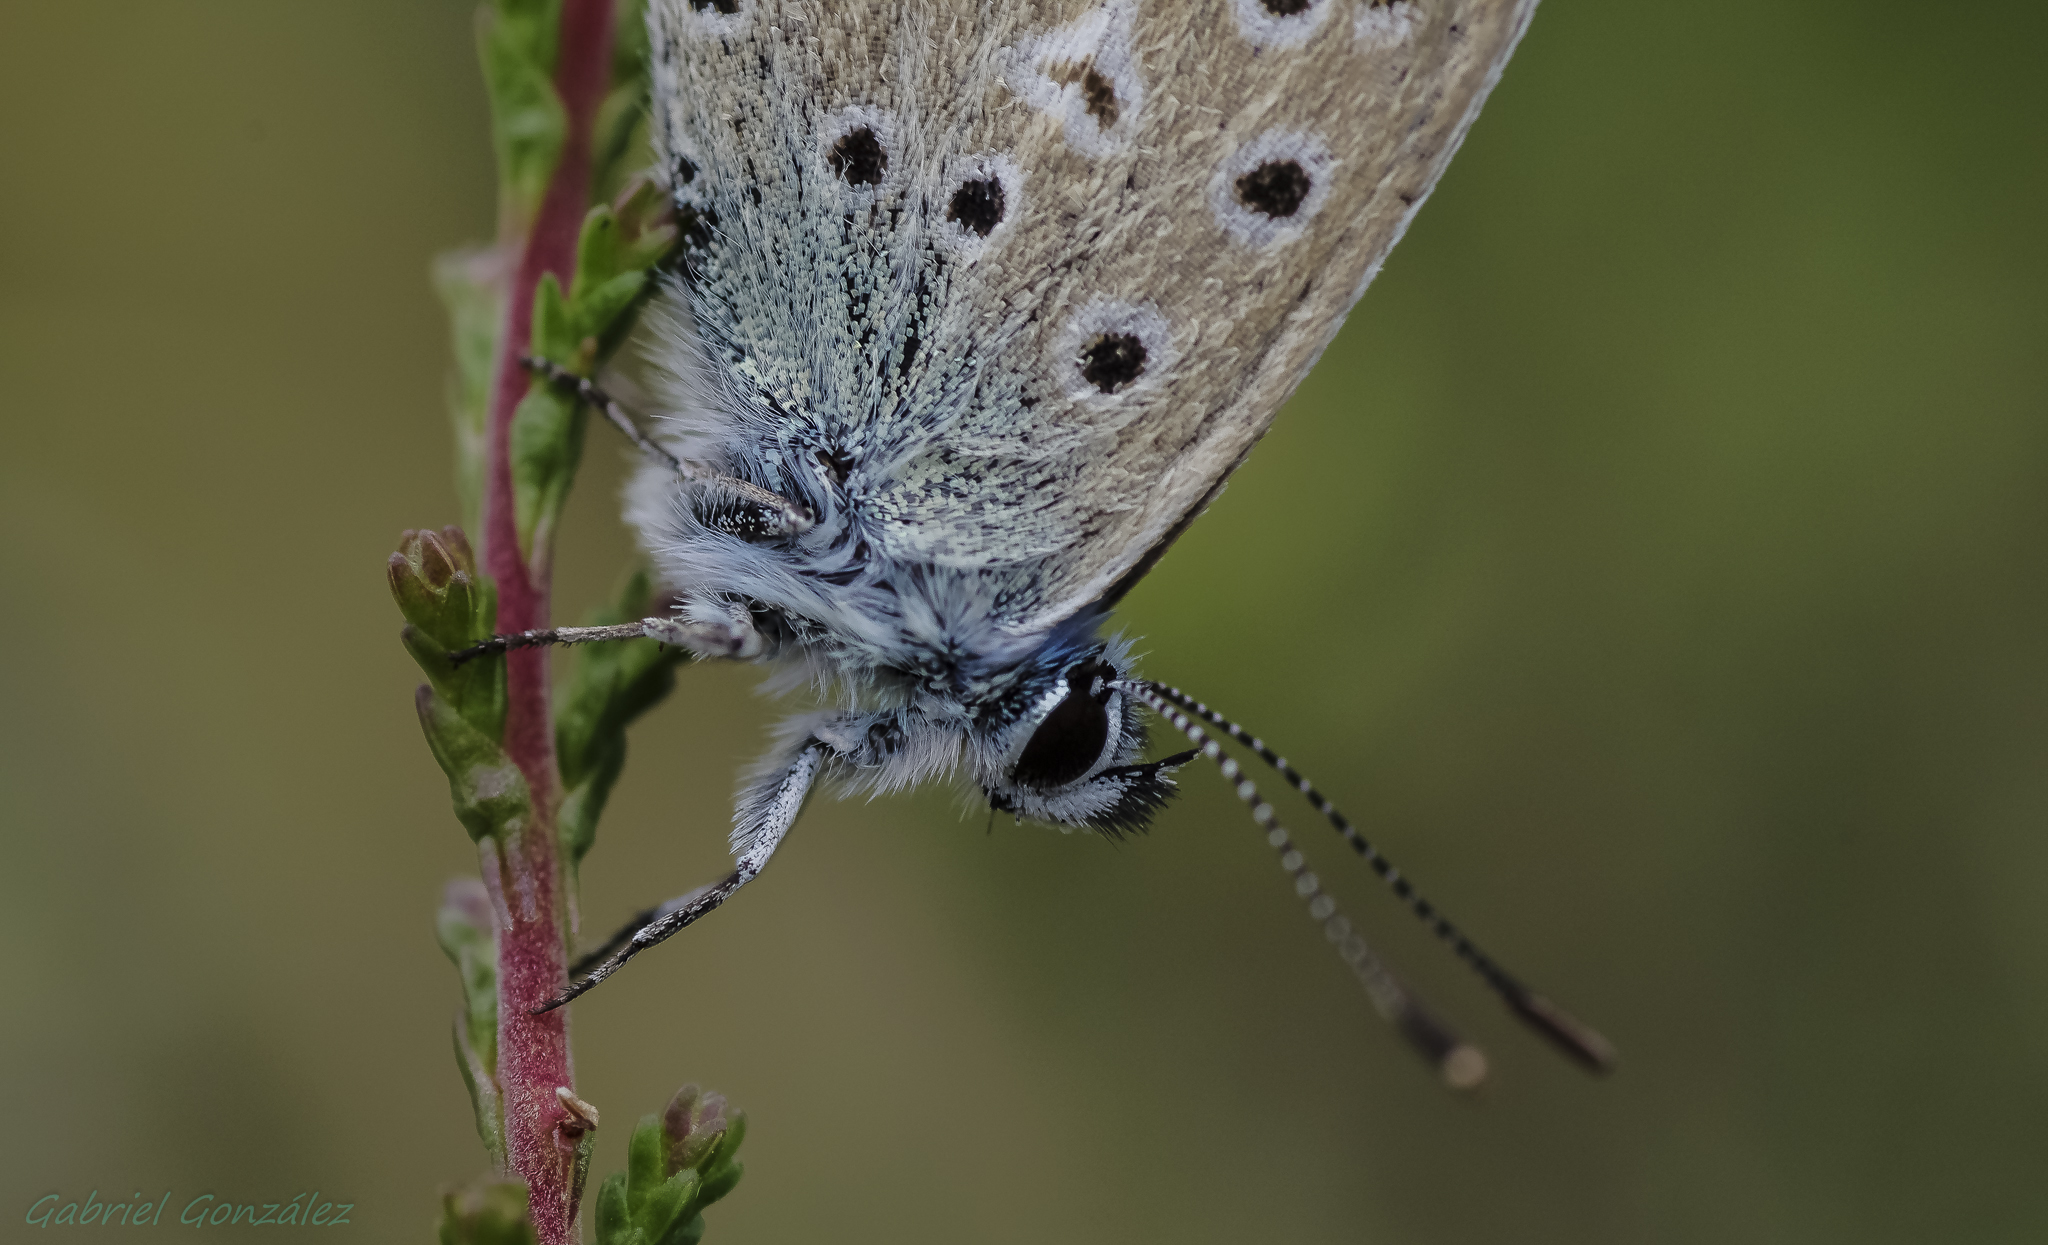
nature, branch, photography, flower, wildlife, insect, macro, butterfly, flora, fauna, invertebrate, close up, animals, naturaleza, butterflies, tamron90mm, ggl1, gaby1, xovesphoto, animales, mariposas, pentaxk5, gphoto, macro photography, arthropod, plant stem, moths and butterflies, lycaenid